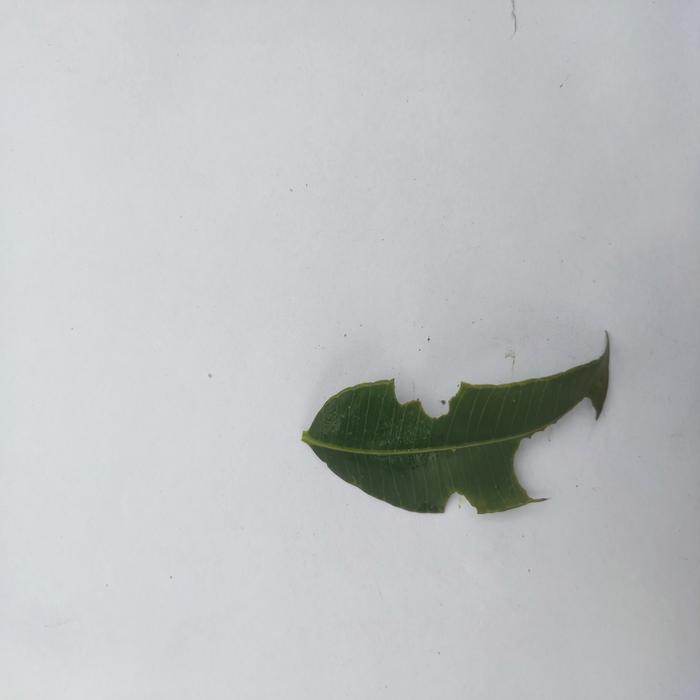
Crop: Hog Plum
Leaf condition: Caterpillars_Infestation